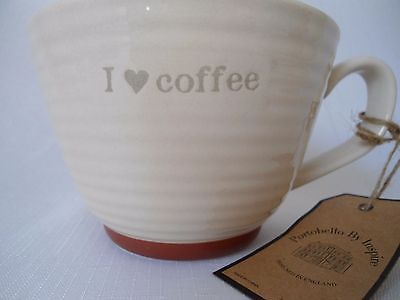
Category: mug